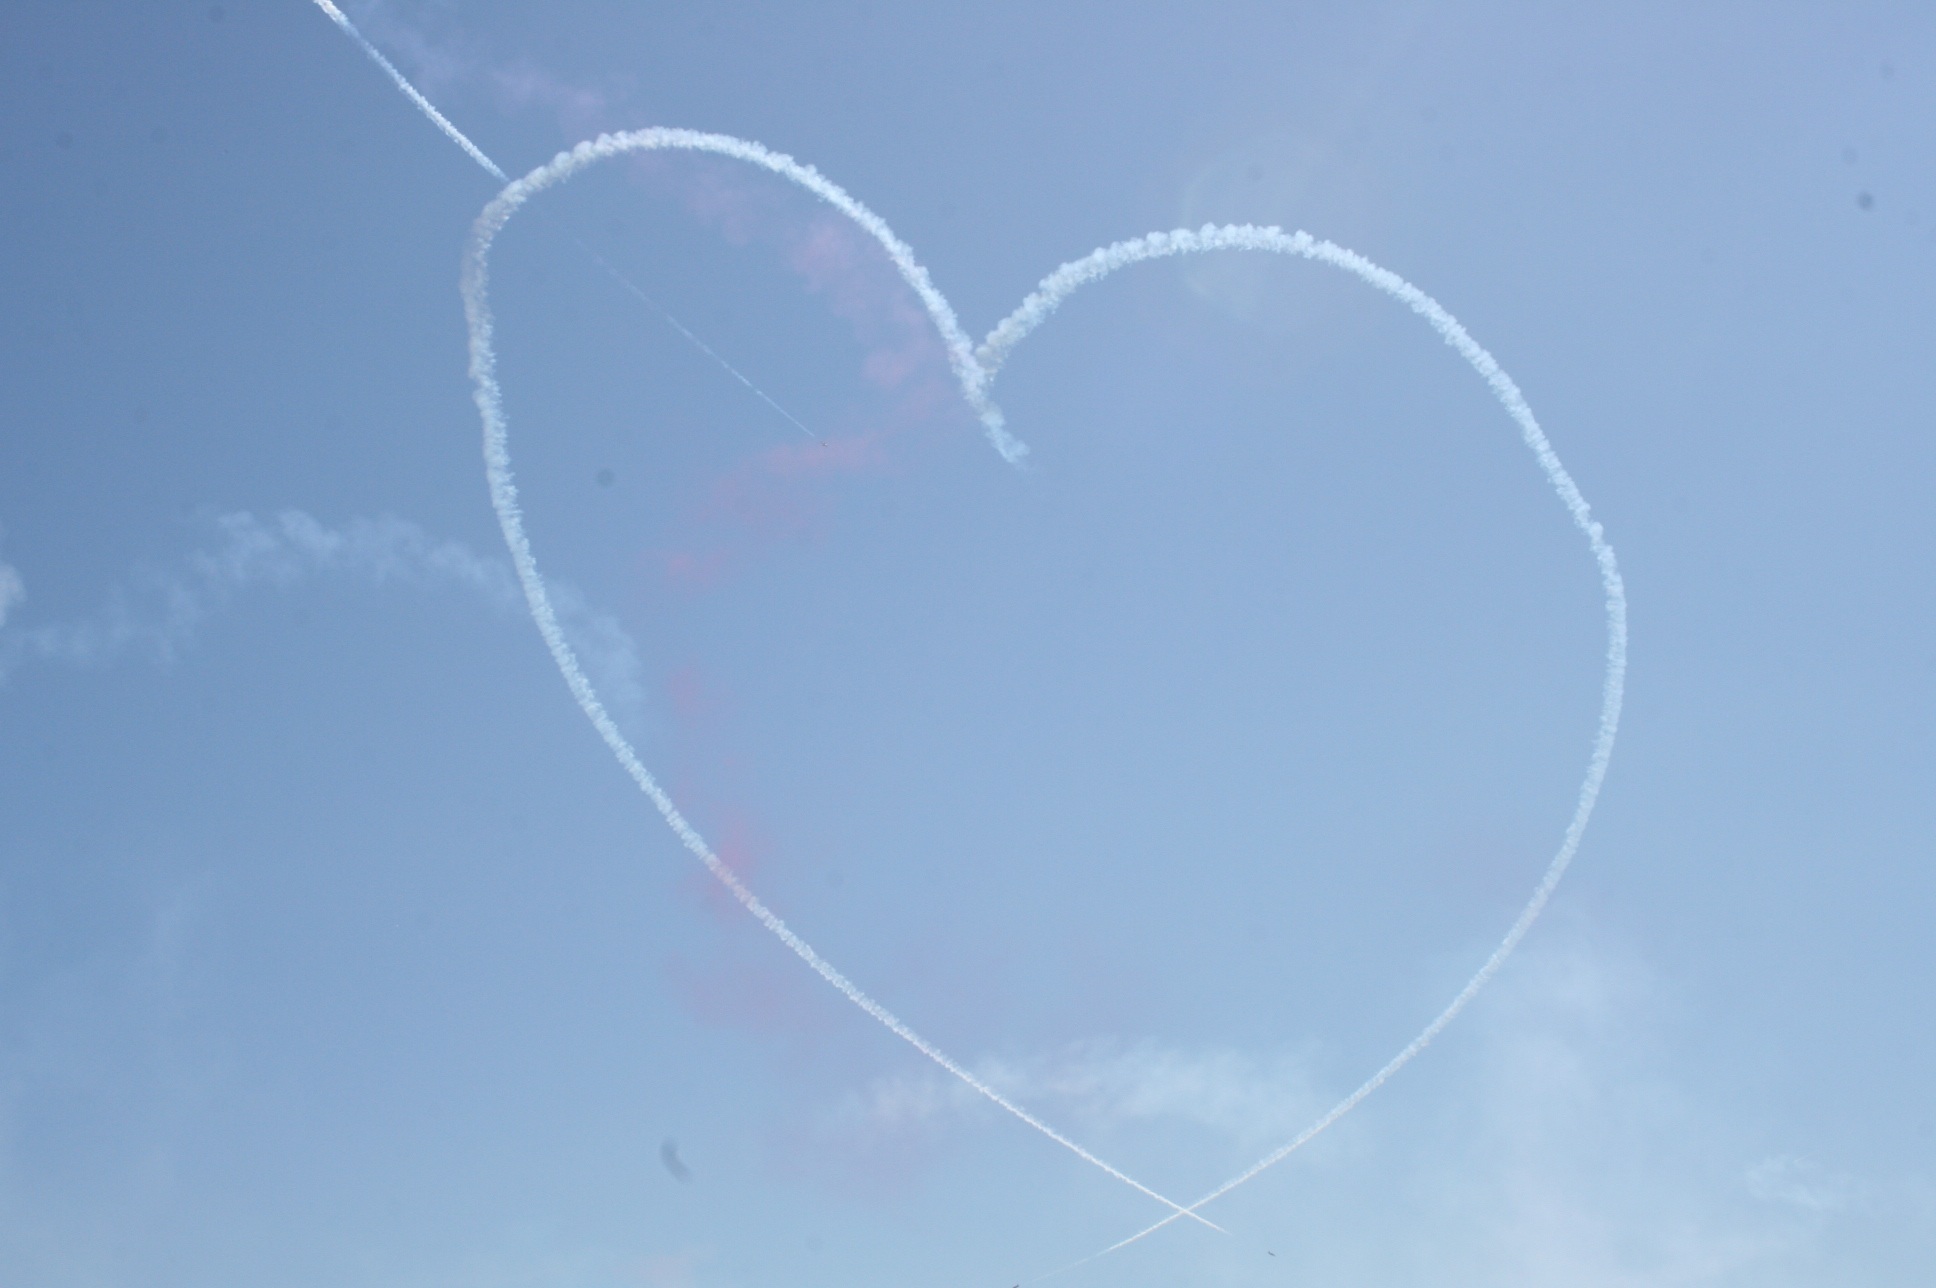
wing, sky, wind, aircraft, heart, toy, eastbourne, air show, atmosphere of earth, british plane